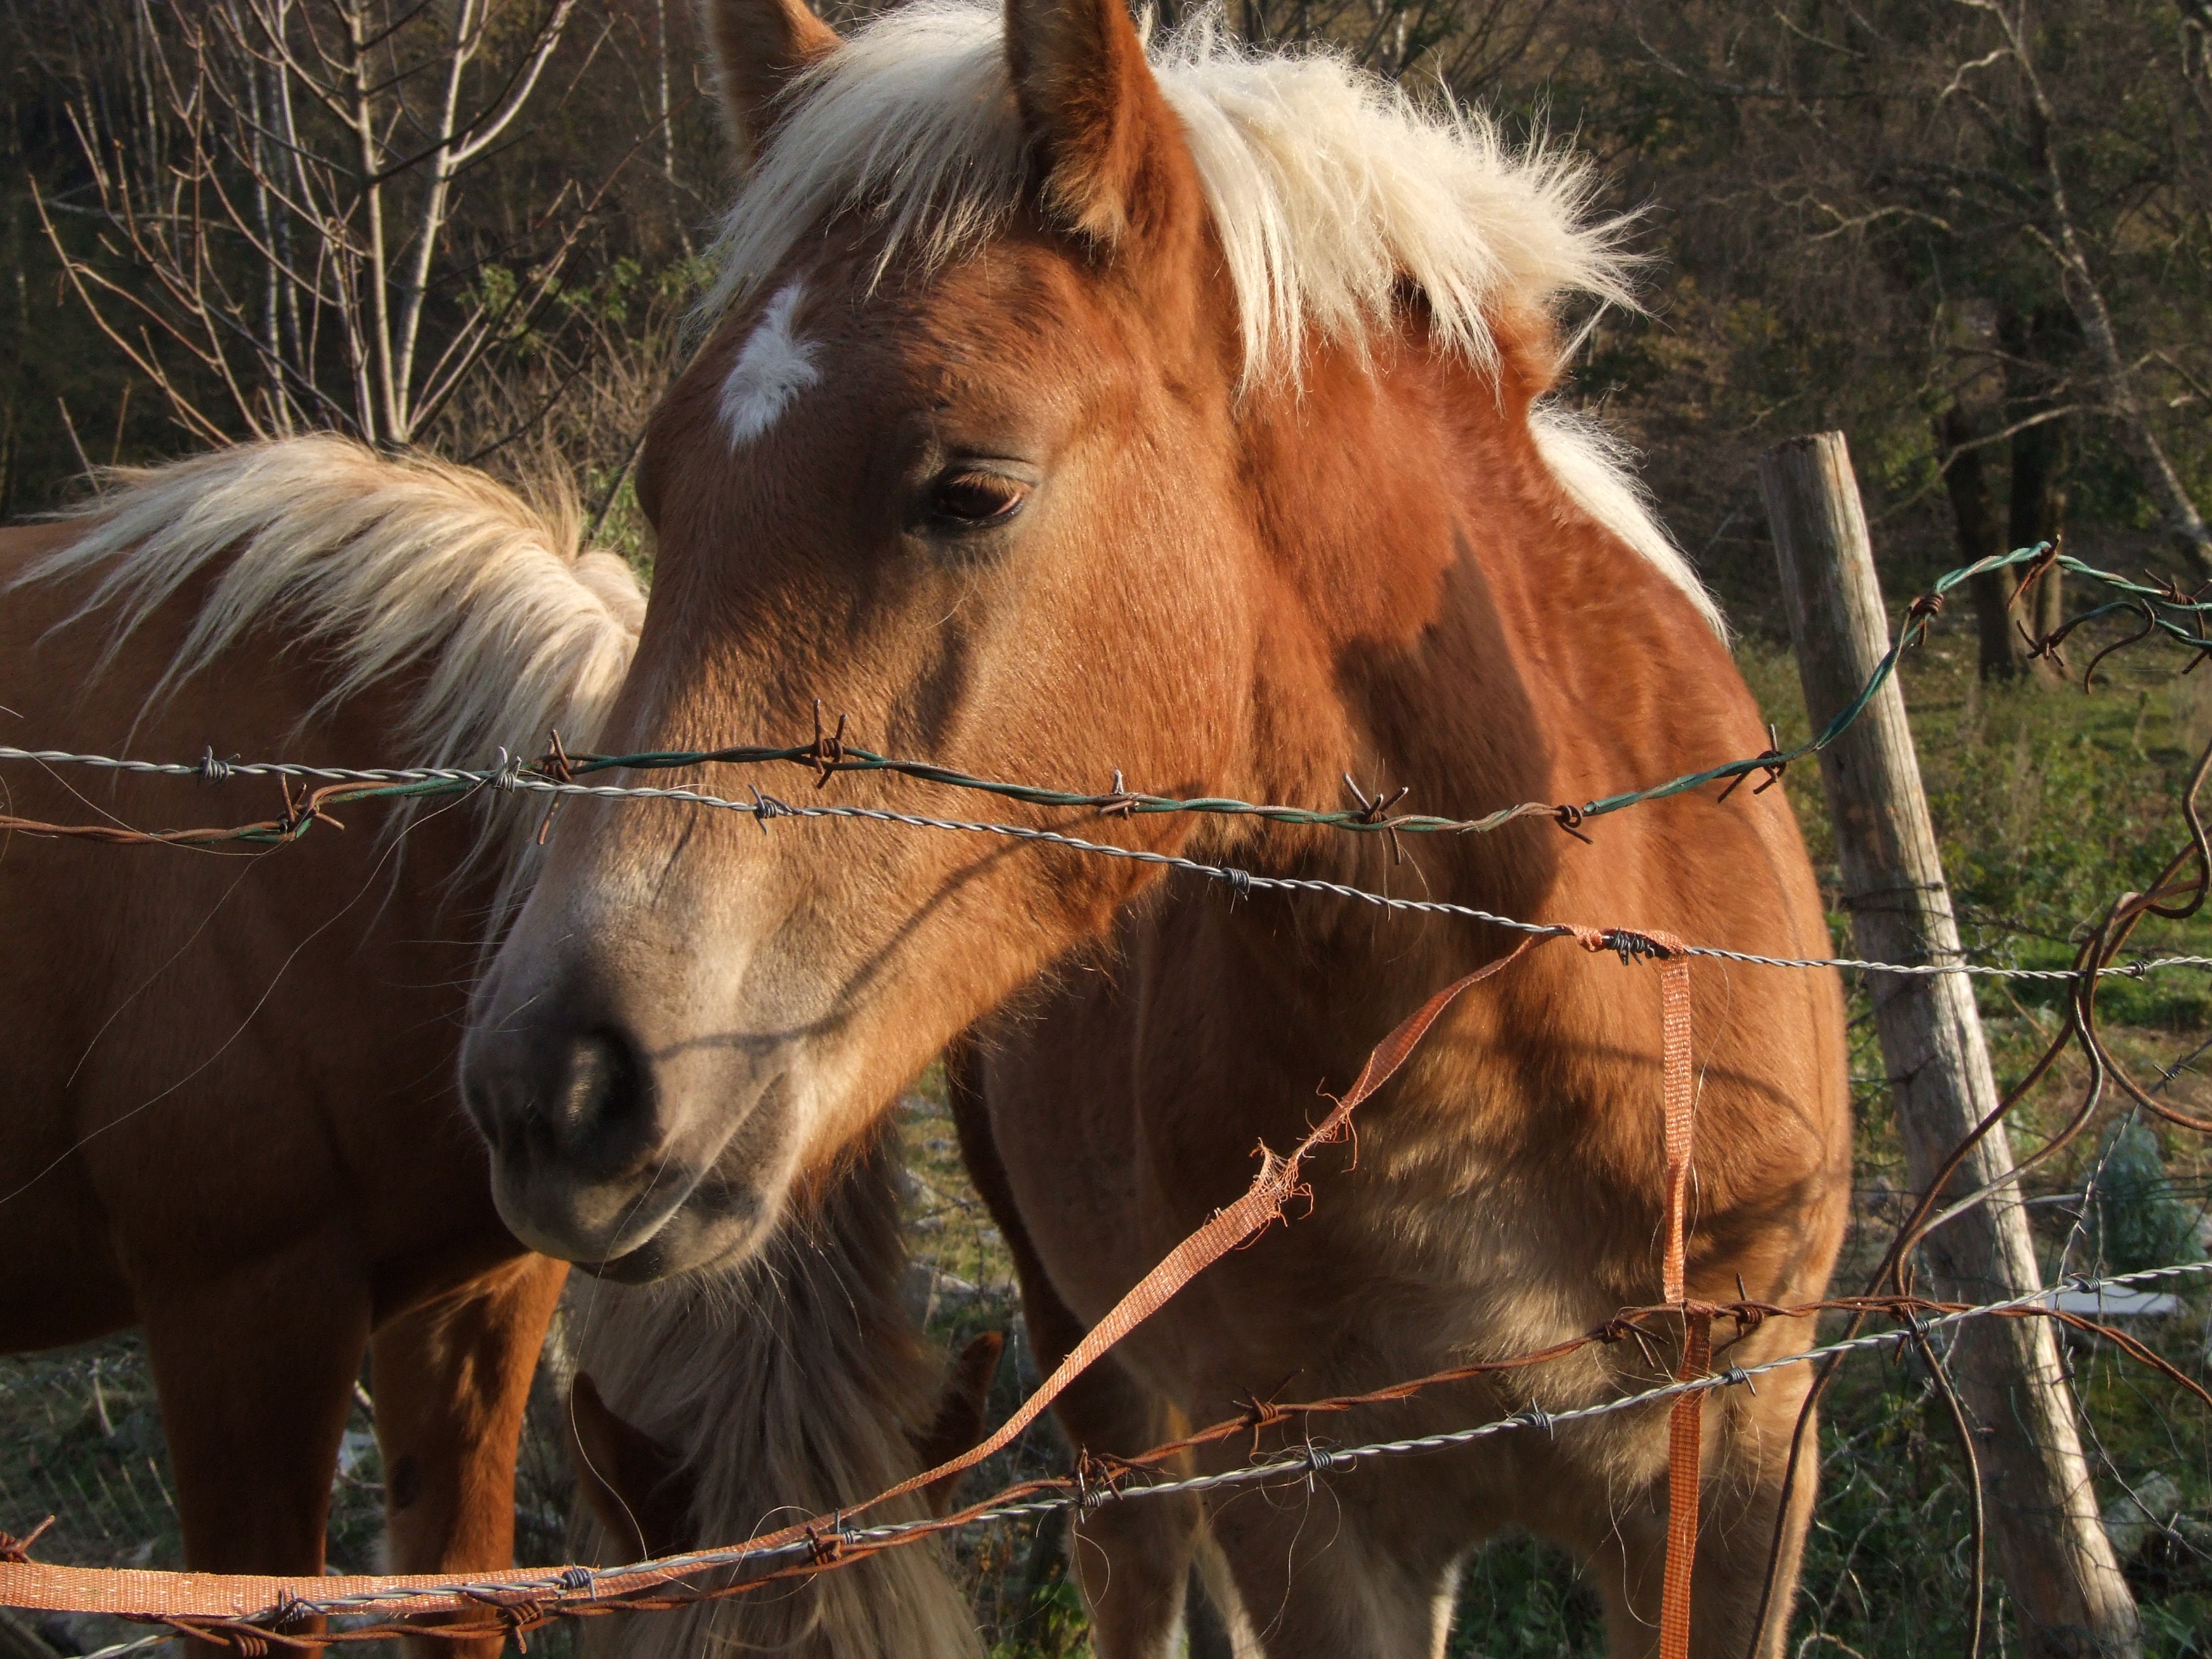
nature, pasture, horse, mammal, stallion, mane, fauna, bridle, horses, animals, vertebrate, mare, pack animal, horse like mammal, mustang horse